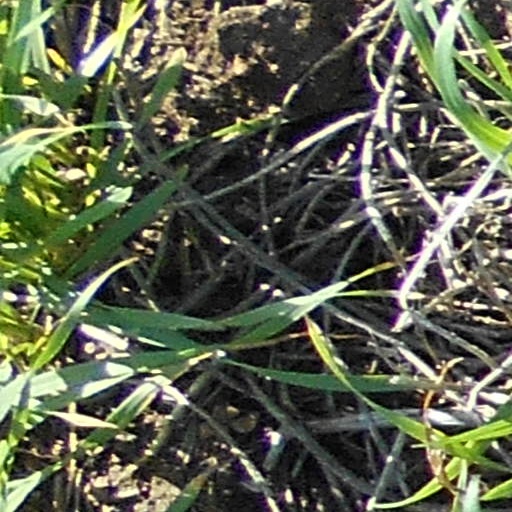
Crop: wheat